Yumi Lambert

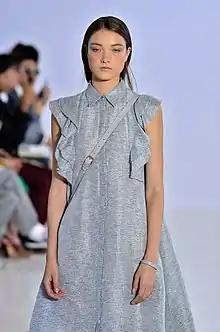
Lambert in Philosophy's Spring/Summer 2014 show in New York City on September 11, 2013

Lambert was born on 11 April 1995 in Brussels, Belgium. Her paternal grandmother is Japanese, and she has a brother named Maxime.